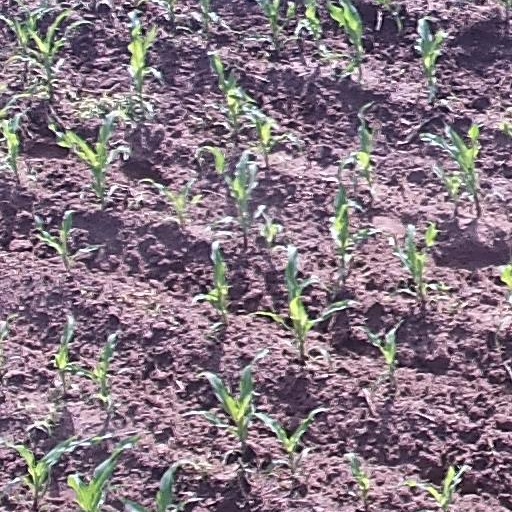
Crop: maize; corn